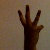
The image shows a hand gesture representing the number 6 in Indian Sign Language.